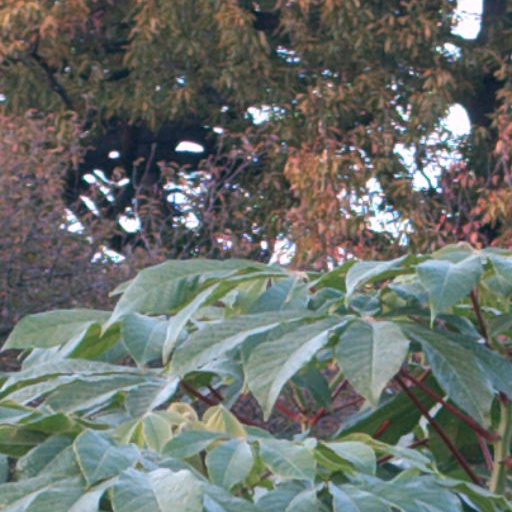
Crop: cassava